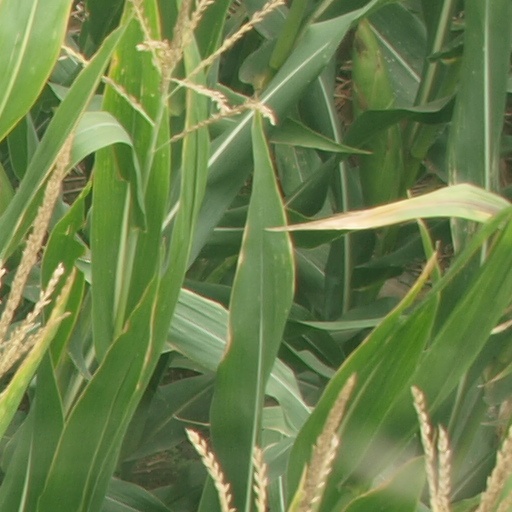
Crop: maize; corn